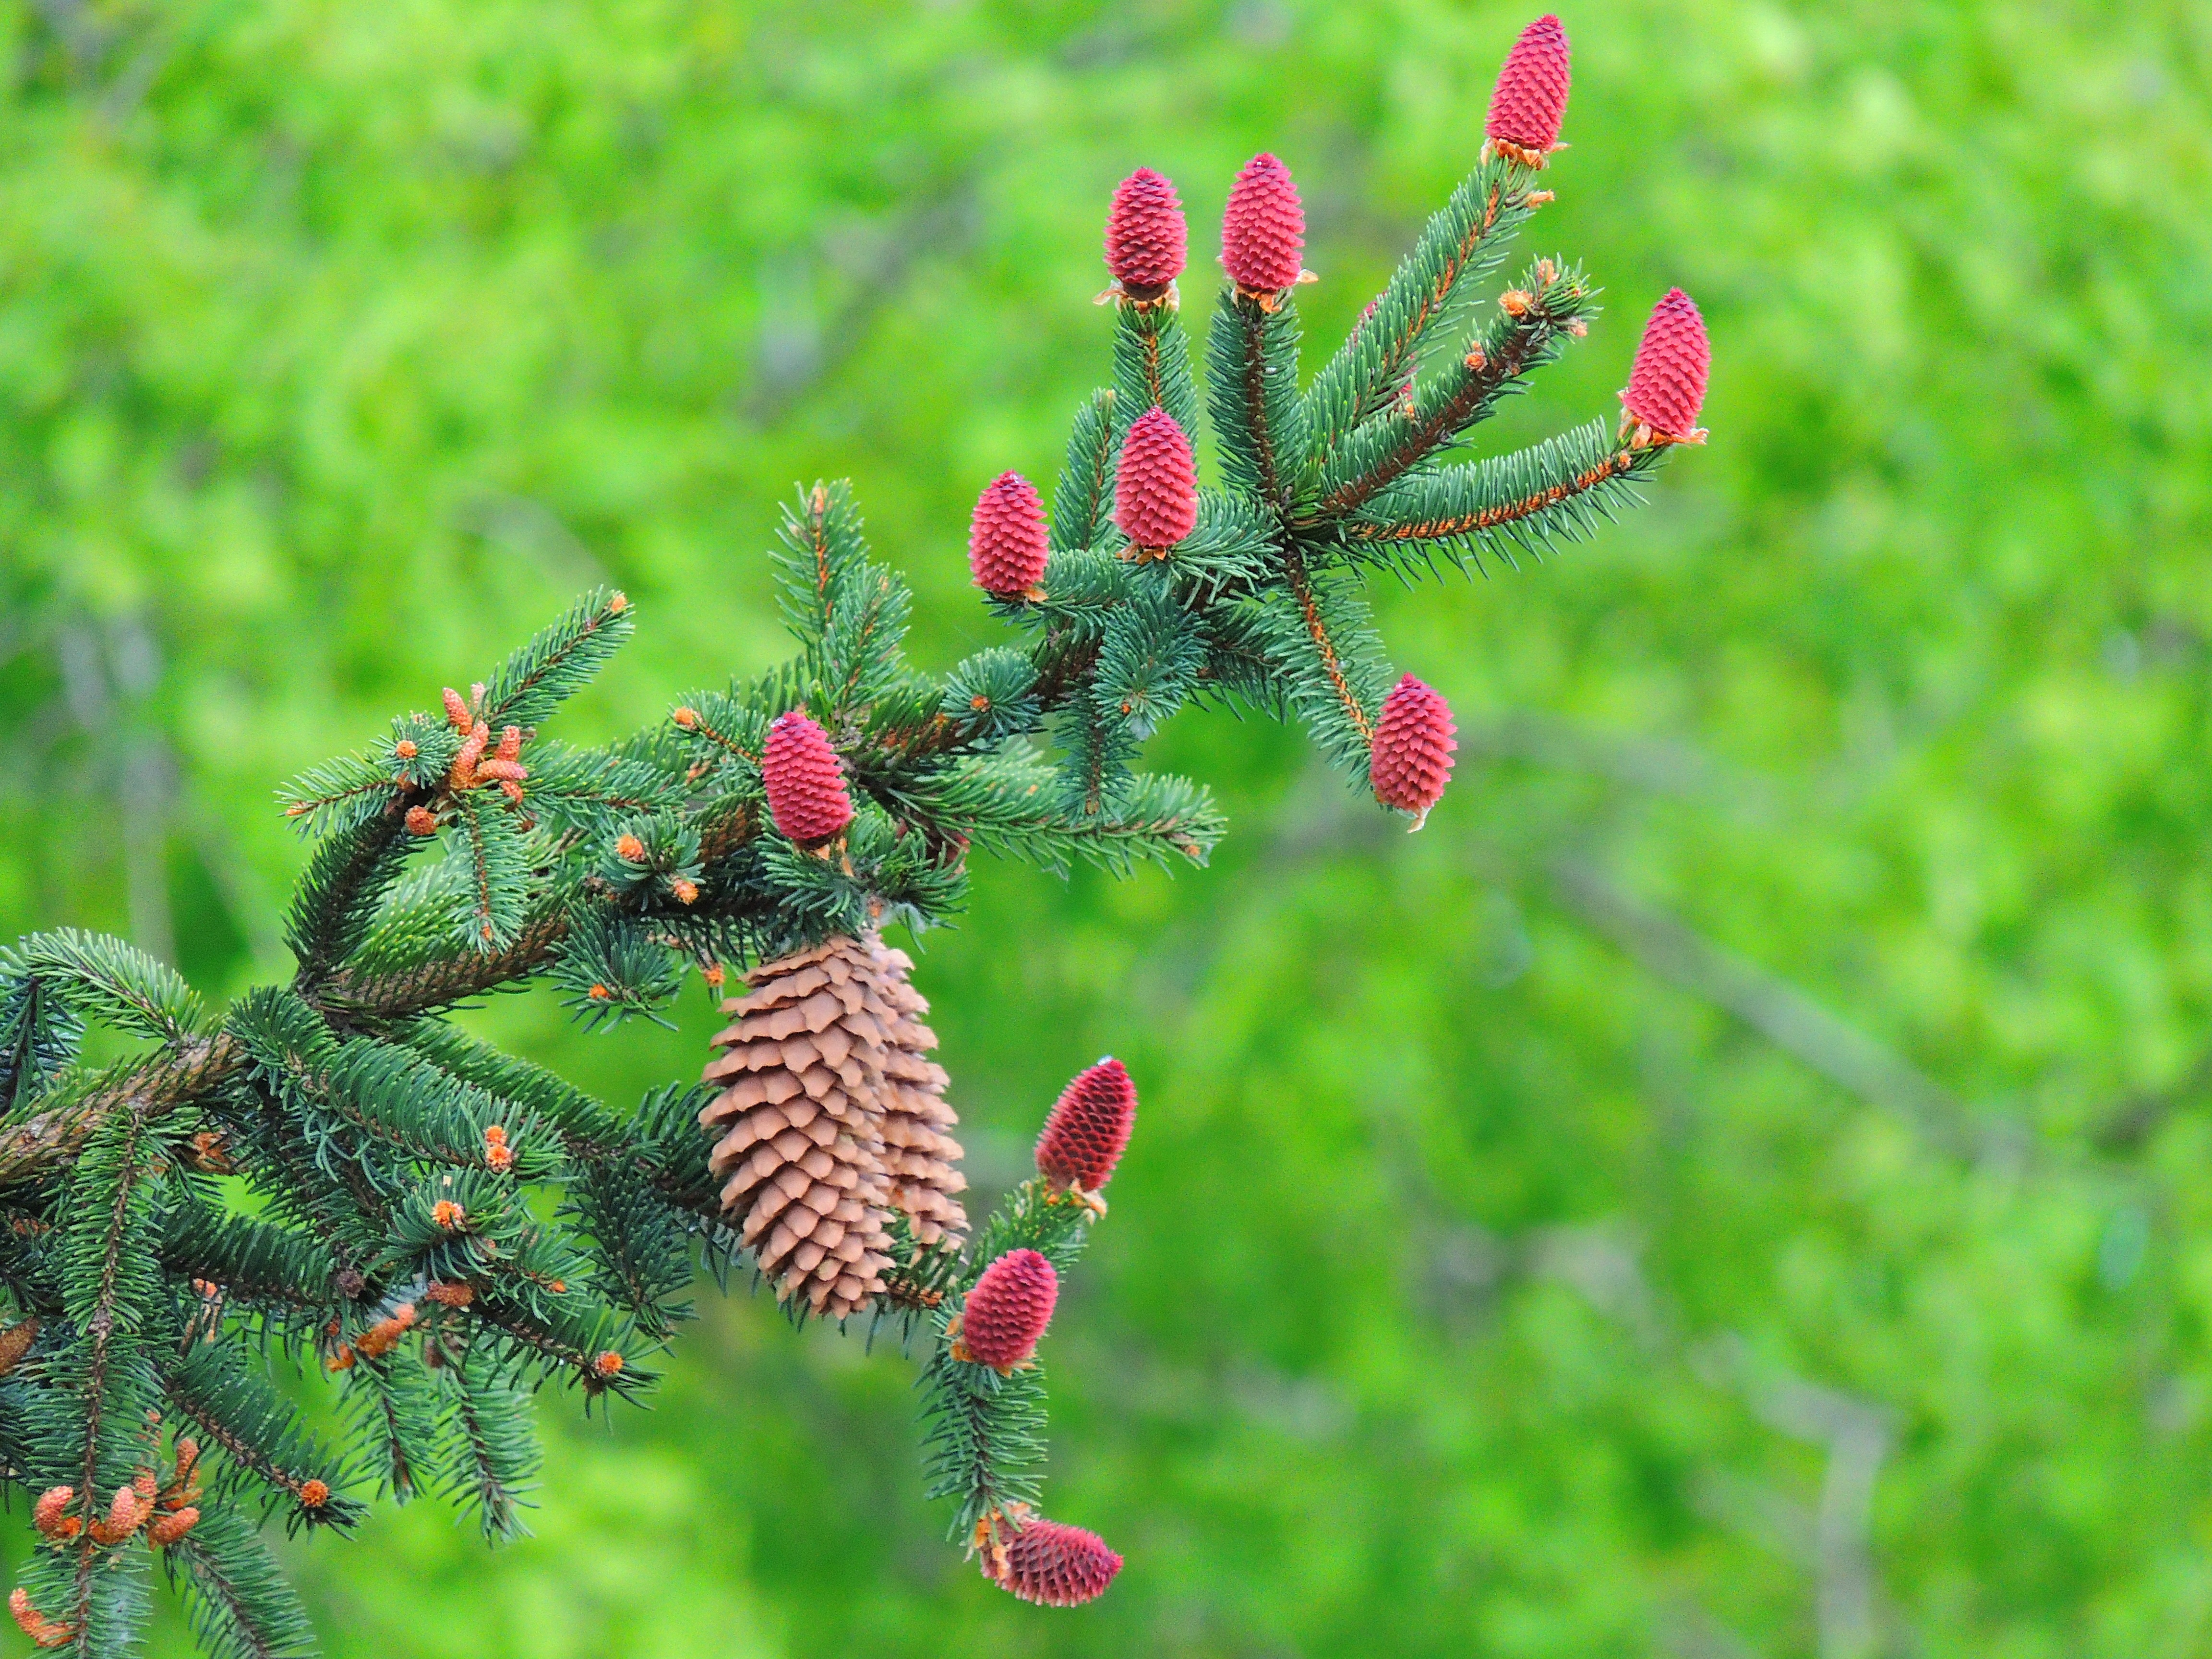
tree, branch, plant, leaf, flower, wildlife, spring, green, insect, botany, fir, flora, fauna, invertebrate, wildflower, conifer, spruce, shrub, con, macro photography, flowering plant, brad, flower of conifers, woody plant, land plant, thorns spines and prickles